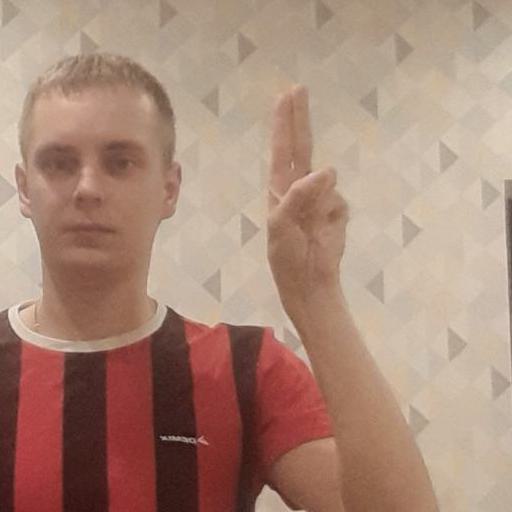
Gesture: two_up